Kent Cochrane

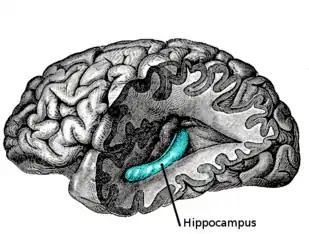
The hippocampus is the brain region located in the medial temporal lobe, responsible for forming new episodic and semantic memories.

As a result of his neurological damage, Cochrane suffered severe cognitive deficits that hindered his ability to form new episodic memories. However, both his semantic memory and noetic consciousness remained unimpaired. To illustrate this, research conducted on Cochrane has shown that he was able to recall factual information that he learned prior to his accident, such as his ability to know the difference between stalactites and stalagmites. However, Cochrane was unable to remember emotional details of events from his past such as his brother's death and a dangerous fall he had at his home.